Diablo Canyon Power Plant

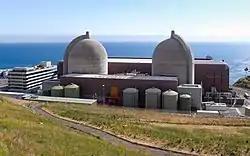
Diablo Canyon Power Plant, 2008. The light beige domes are the containment structures for Unit 1 and 2 reactors. The reddish-brown building is the turbine building where electricity is generated and sent to the grid. To the left is the Administration Building (black and white stripes).

The Diablo Canyon Power Plant is a nuclear power plant near Avila Beach in San Luis Obispo County, California. Following the permanent shutdown of the San Onofre Nuclear Generating Station in 2013, Diablo Canyon is now the only operational nuclear plant in California, as well as the state's largest single power station. It was the subject of controversy and protests during its construction, with nearly two thousand civil disobedience arrests in a two-week period in 1981.